Heradel

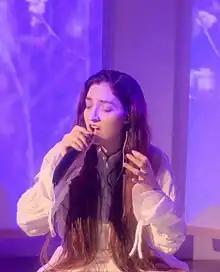
Heradel performing in Los Angeles, 2021

Adela Rivas Cruz, known professionally as Heradel, is a Cuban singer, songwriter, composer, and record producer. Born and raised in Santiago de Cuba, she is currently based in Los Angeles and has been intermittently making music since 2003 through different projects, debuting as a solo act in 2021.